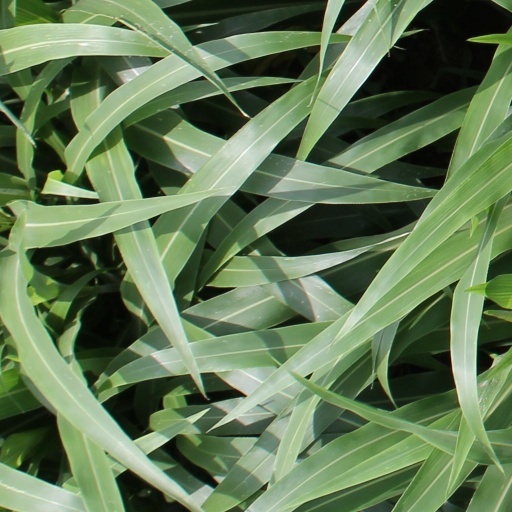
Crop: sorghum